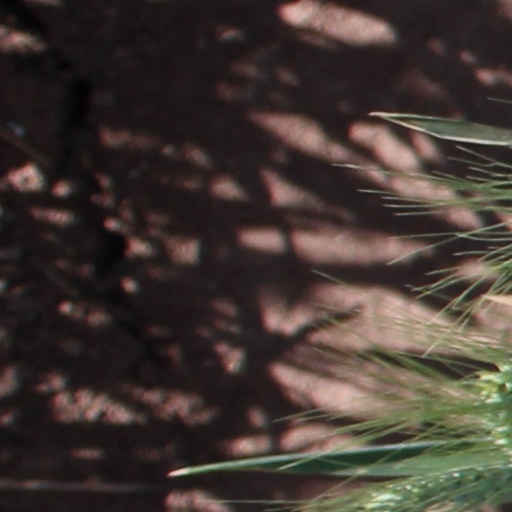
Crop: wheat